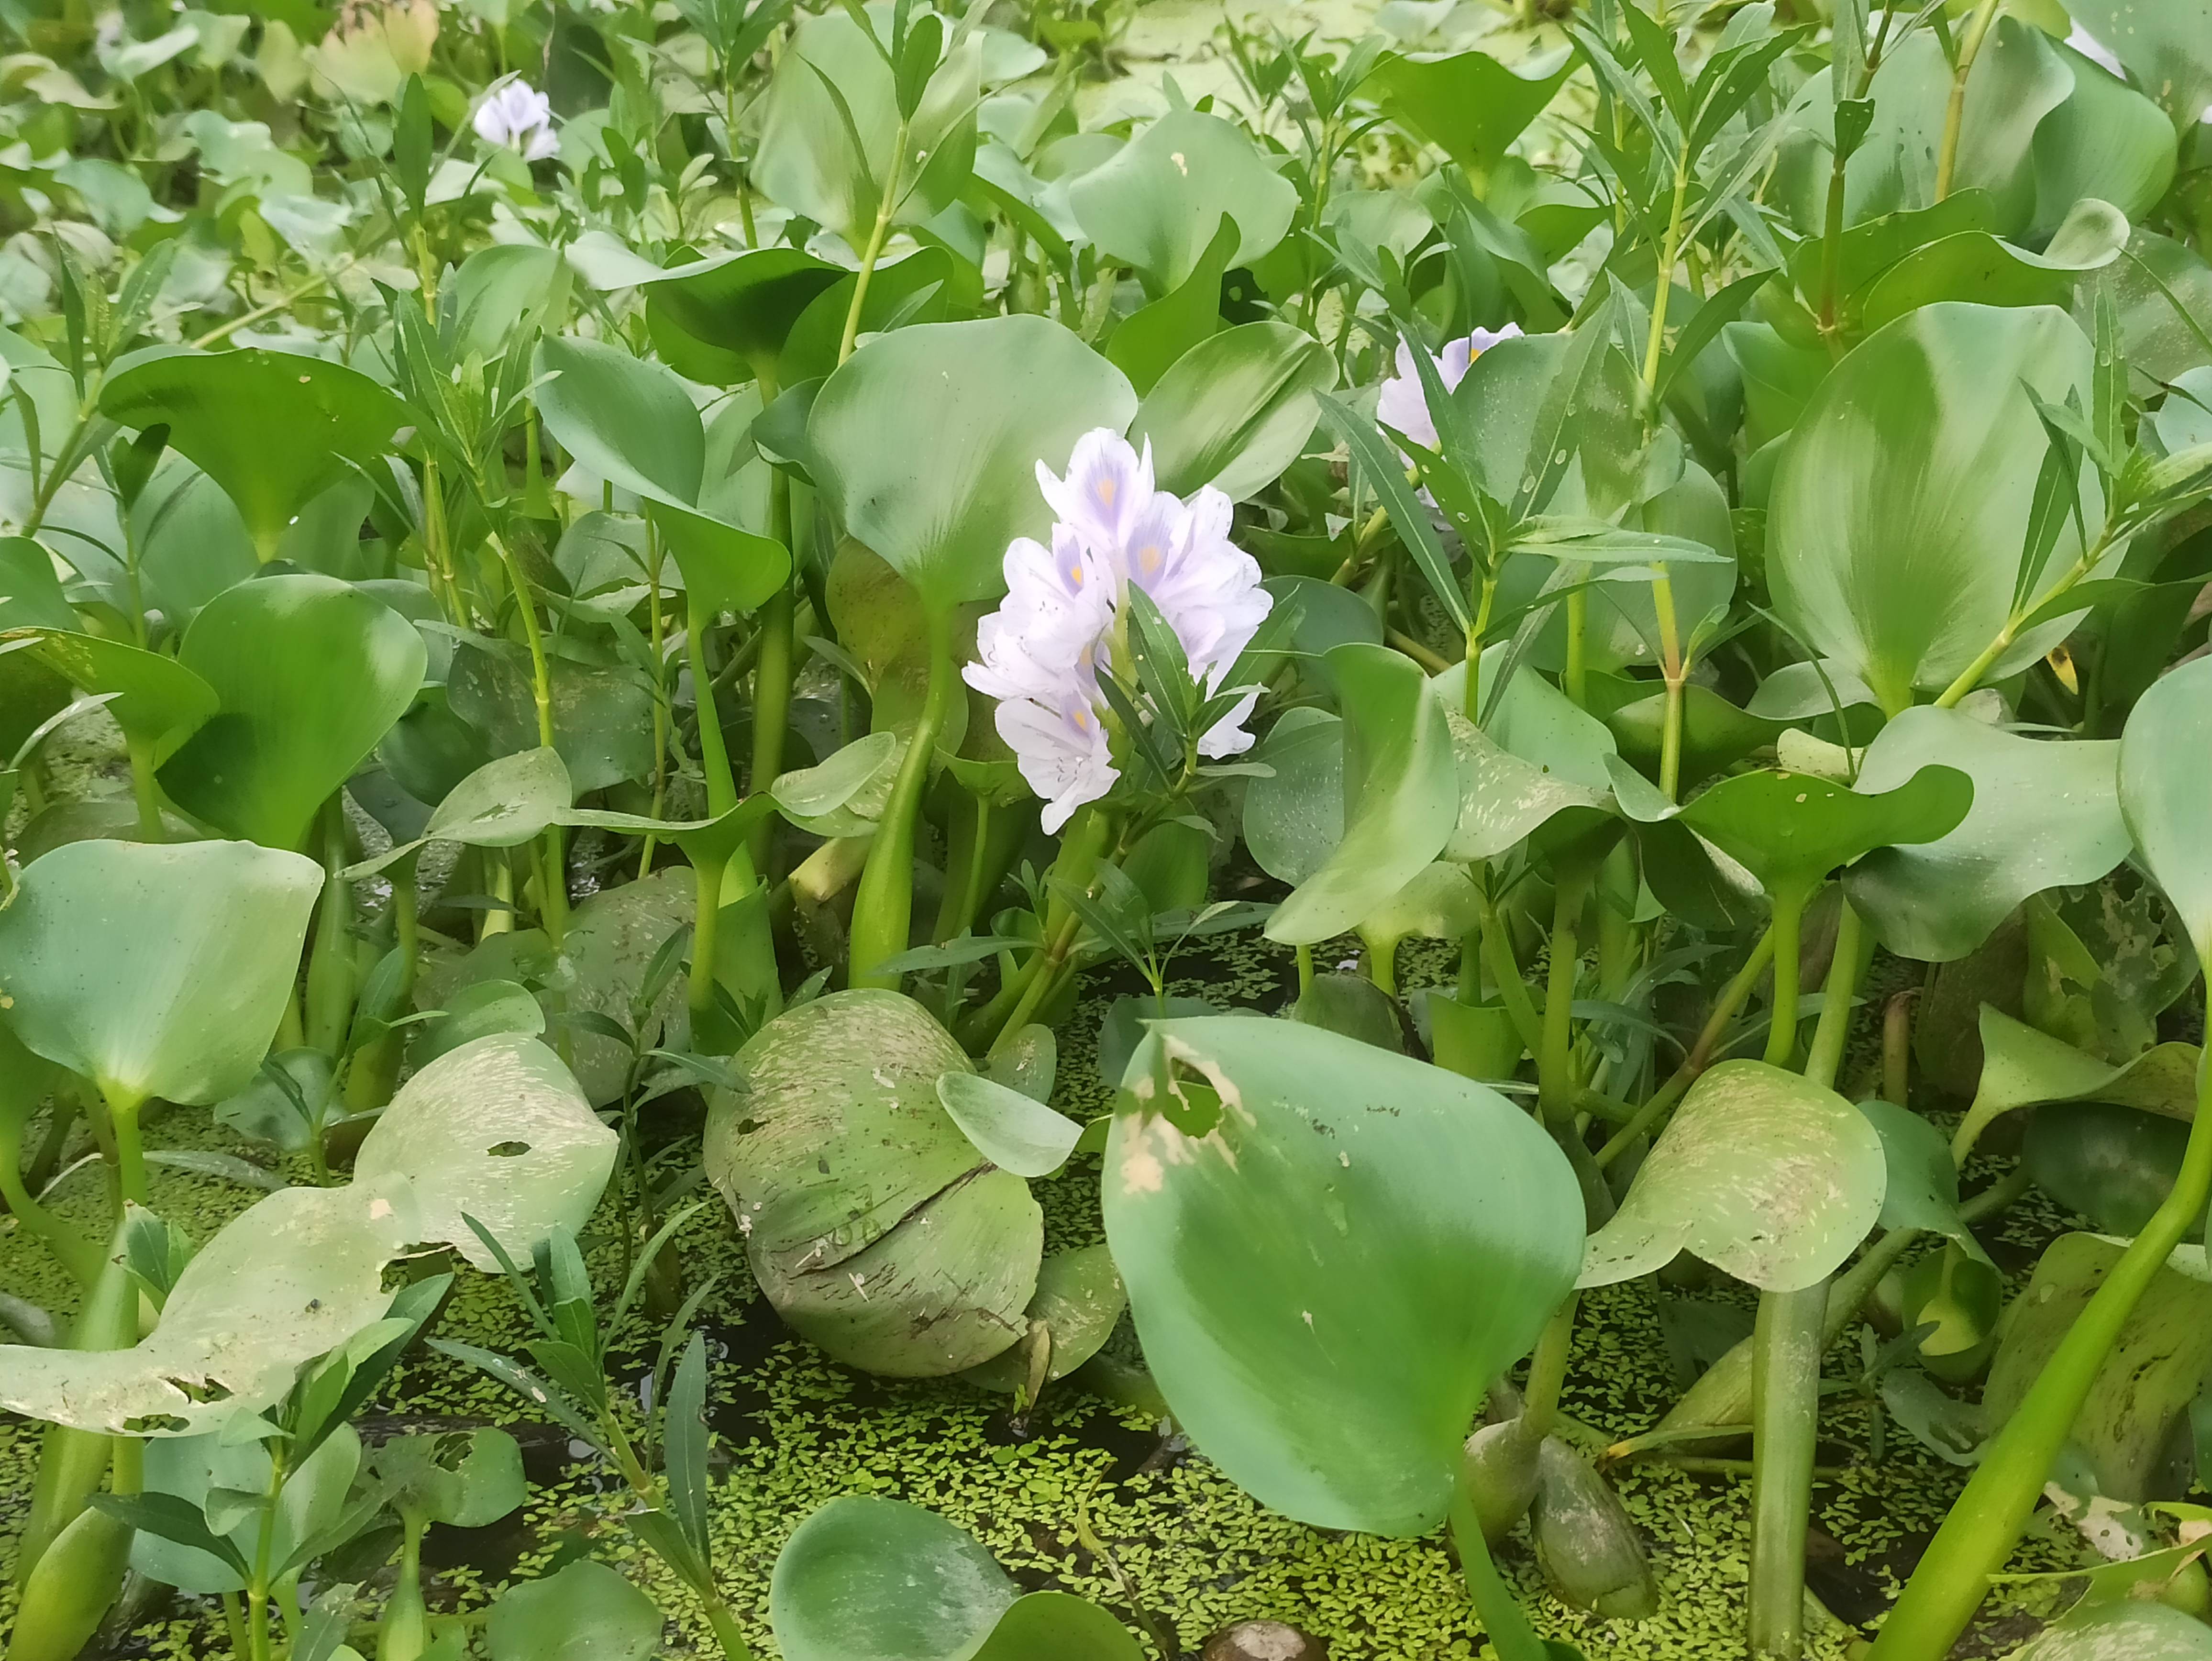
Species: Common Water Hyacinth (Eichornia crassipes)